Plataleorhynchus

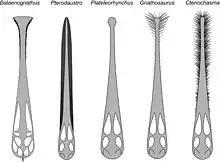
Jaws of various ctenochasmatid pterosaurs, including "Plataleorhynchus" at center and close relative "Gnathosaurus" centre left

The authors classified "Plataleorhynchus" as a member of the Ctenochasmatidae, a group containing many filter feeders. David Unwin in 2005 placed it in the subgroup of the Gnathosaurinae.